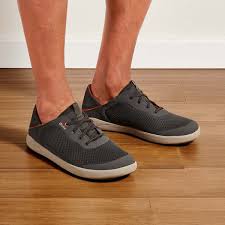
Label: Sneaker